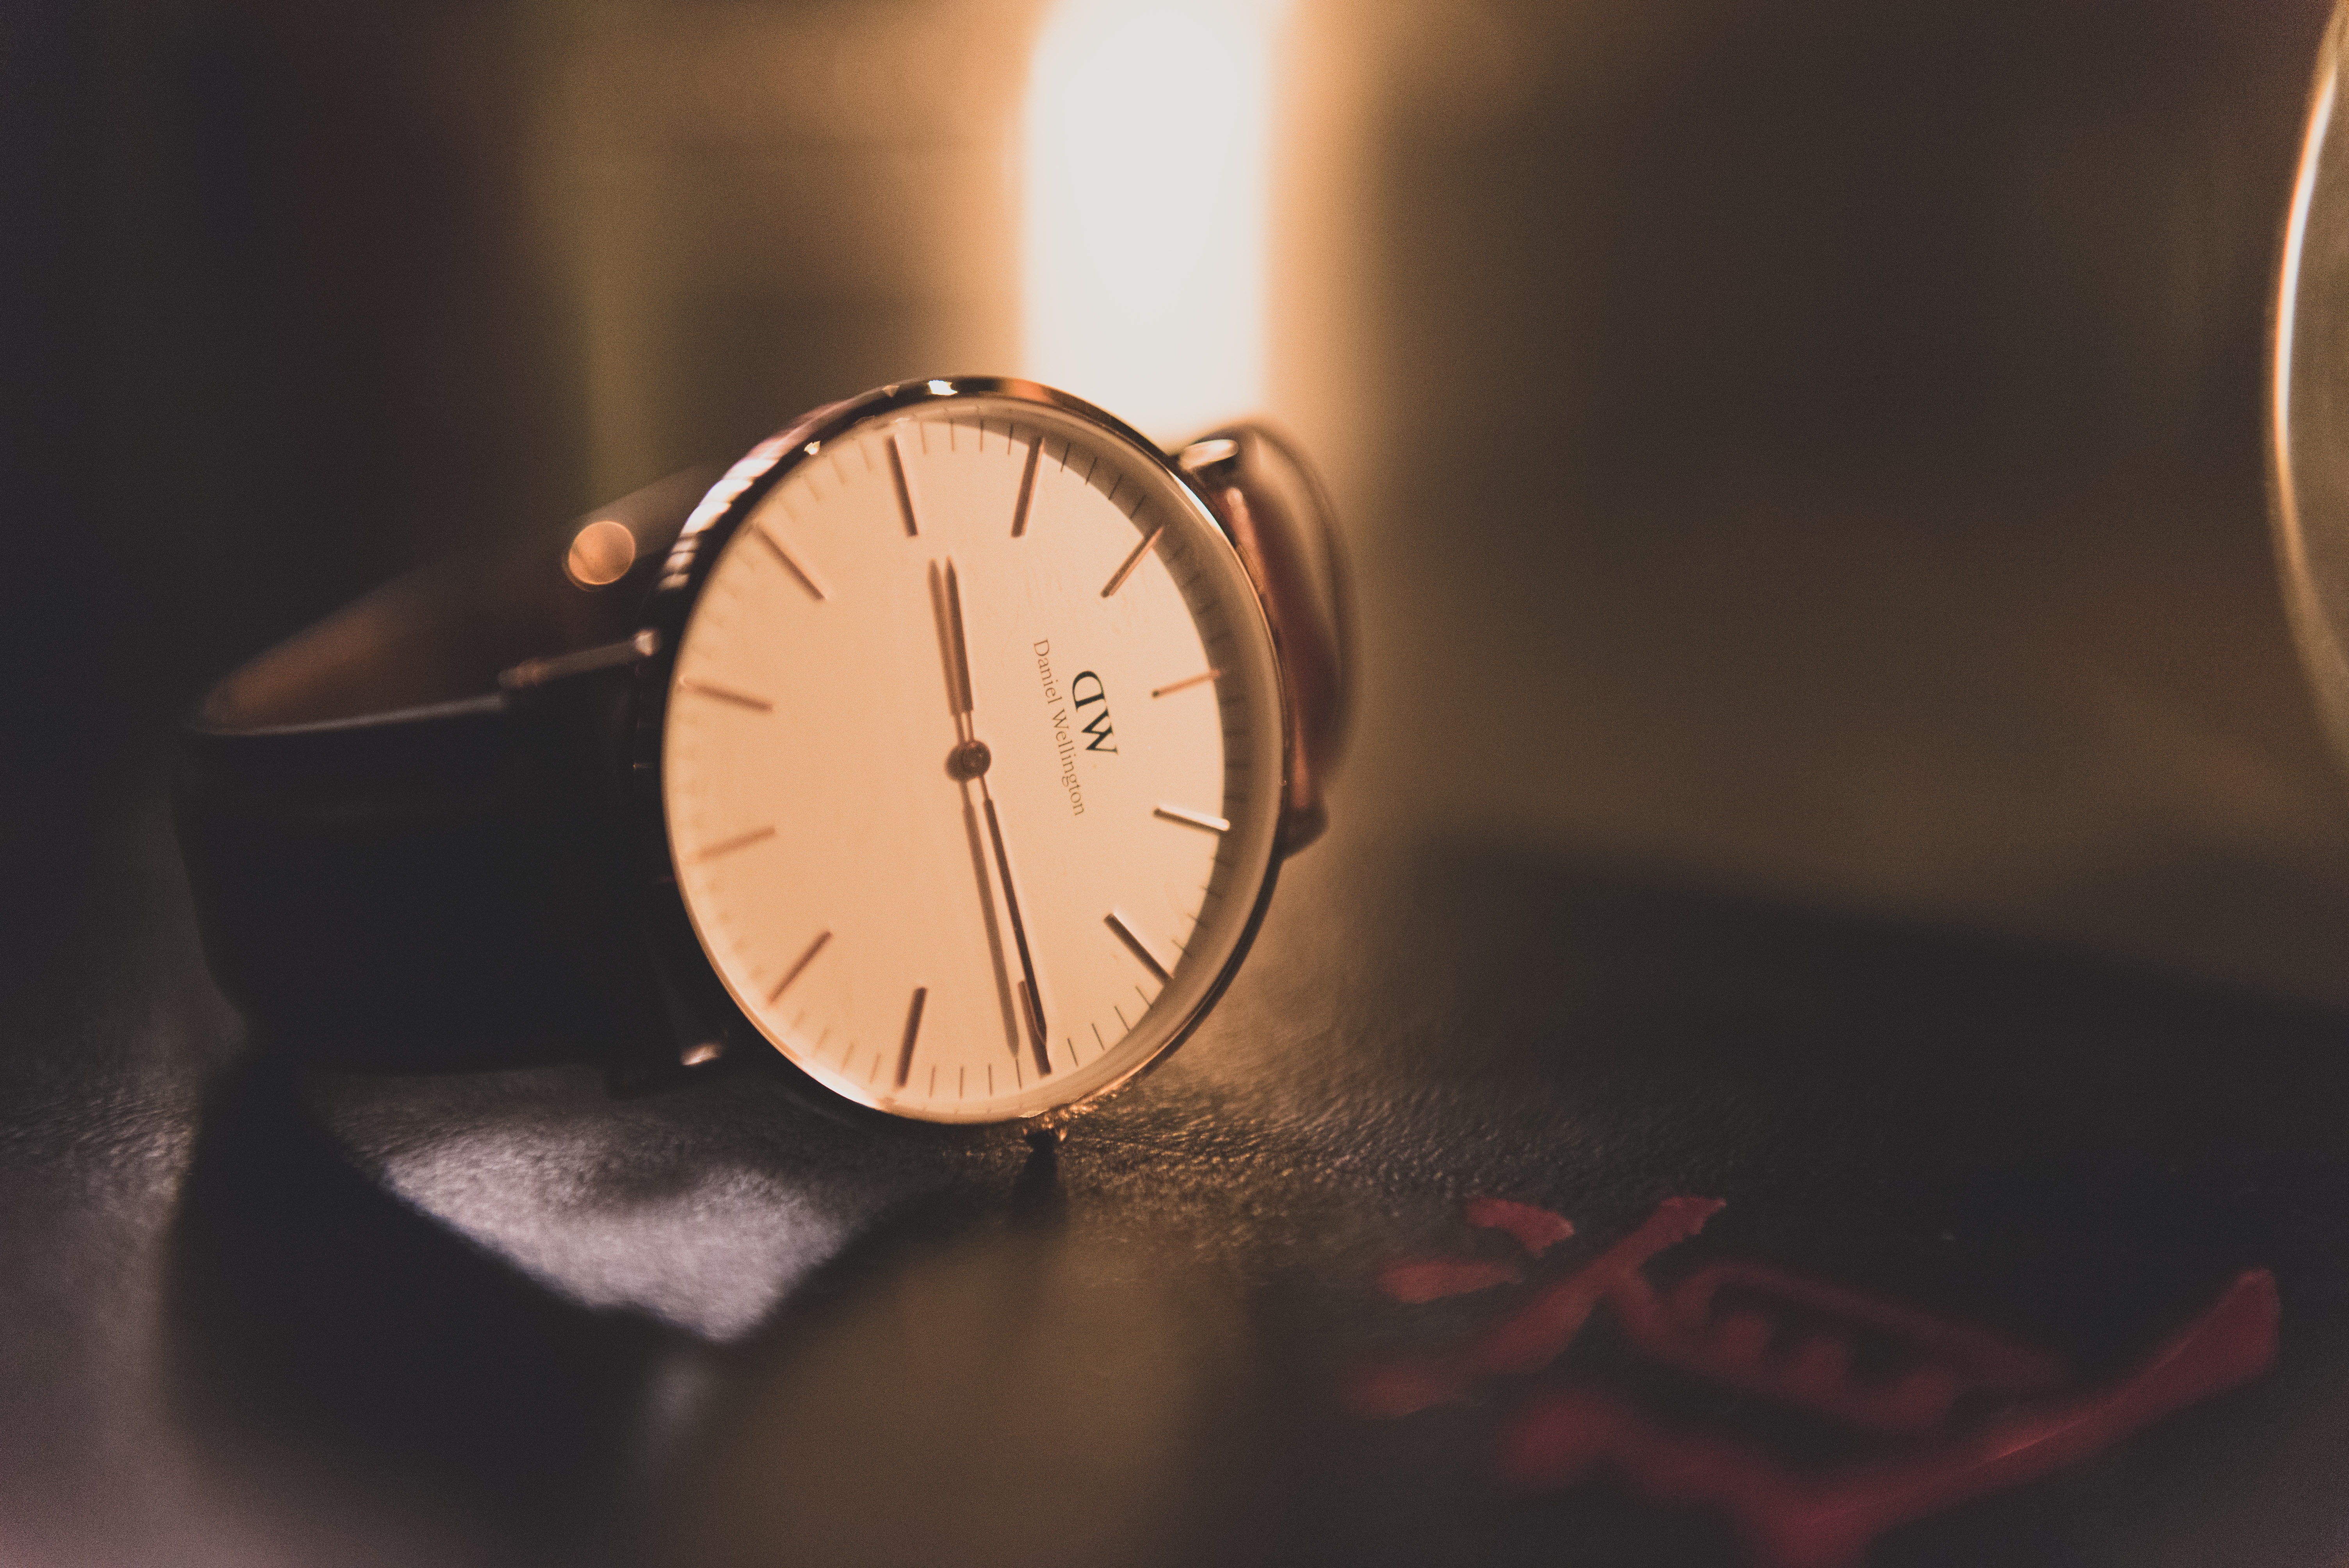
watch, hand, photography, clock, red, color, black, timepiece, circle, close up, wristwatch, eye, glasses, shape, macro photography